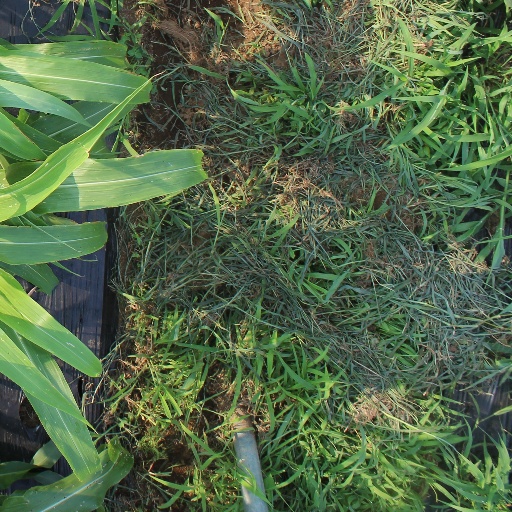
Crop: sorghum